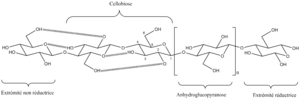
Structure de la cellulose Je suis l'auteur de ce schéma.
Un mouchoir est un morceau de tissu ou de papier, principalement utilisé pour l'hygiène et la commodité corporelle, notamment pour se moucher.